Almeley

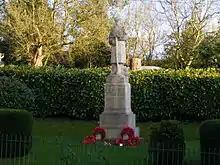
Parish war memorial

A third castle is in the hamlet of Woonton in the Parish near The Mere at a place called Hall Mote. The whole parish has physical evidence of shrunken settlement at Woonton, Almeley Wootton, Hopleys Green, Upcott and Logaston, numbering more than 100 buildings. There is also map evidence for these lost buildings, which appear to have disappeared by the mid 19th century. Finds from the parish include Neolithic polished axe heads from Upcott, flint tools from various locations, Roman coins from Spearsmarsh and Eccles Alley, Roman pottery from the Manor House area near the parish church, and coins of King John, Henry III, Edward I and most subsequent reigns until modern times, indicating continuous occupation for more than 4,000 years.